Trilokinath Temple at Tunde

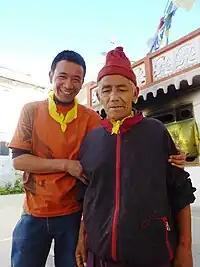
Pilgrims at Trilokinath.

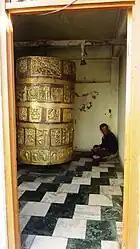
Buddhist prayer wheel at Tilokinath.

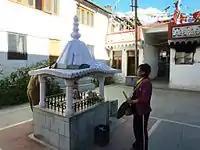
Shrine for Shiva's lingam and bull Nandi in courtyard.

There is apparently nothing left of the original temple structure, but there is a strong local tradition that says Trilokinath was originally a Buddhist vihara. The temple had a marble statue of a six-headed Avalokiteshvara which was stolen decades ago and replaced initially with a crude image made of grey stone, and later with the present six-armed white marble Avalokiteshvara, which is attributed by some to the 12th century. It is revered as Avalokiteshvara by Buddhists and as Shiva by Hindus and is crowned with an image of Amitabha Buddha - the 'Buddha of Boundless Light.'